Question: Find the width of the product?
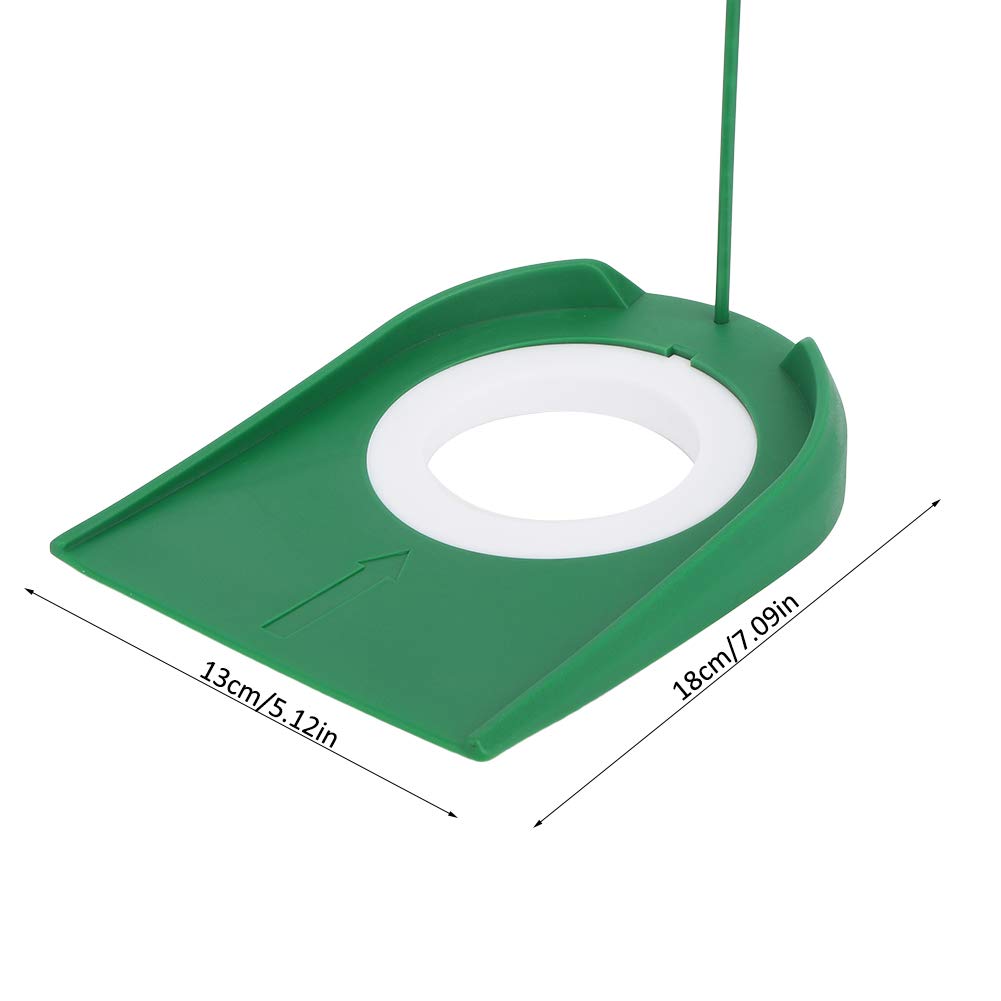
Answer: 13.0 centimetre